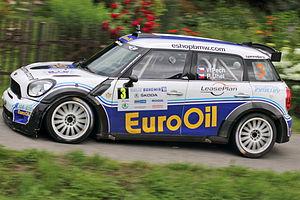
Václav Pech jr., né le 3 décembre 1976, est un pilote automobile tchèque de rallyes.